Boubakary Soumaré

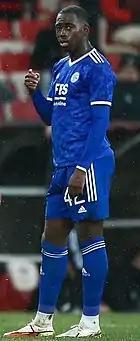
Soumaré with Leicester City in 2021

On 2 July 2021, Premier League club Leicester City signed Soumaré for an undisclosed sum on a five-year contract. He made his debut for the club with an appearance off the bench in Leicester's 1–0 triumph over reigning Premier League champions Manchester City in the FA Community Shield on 7 August 2021.